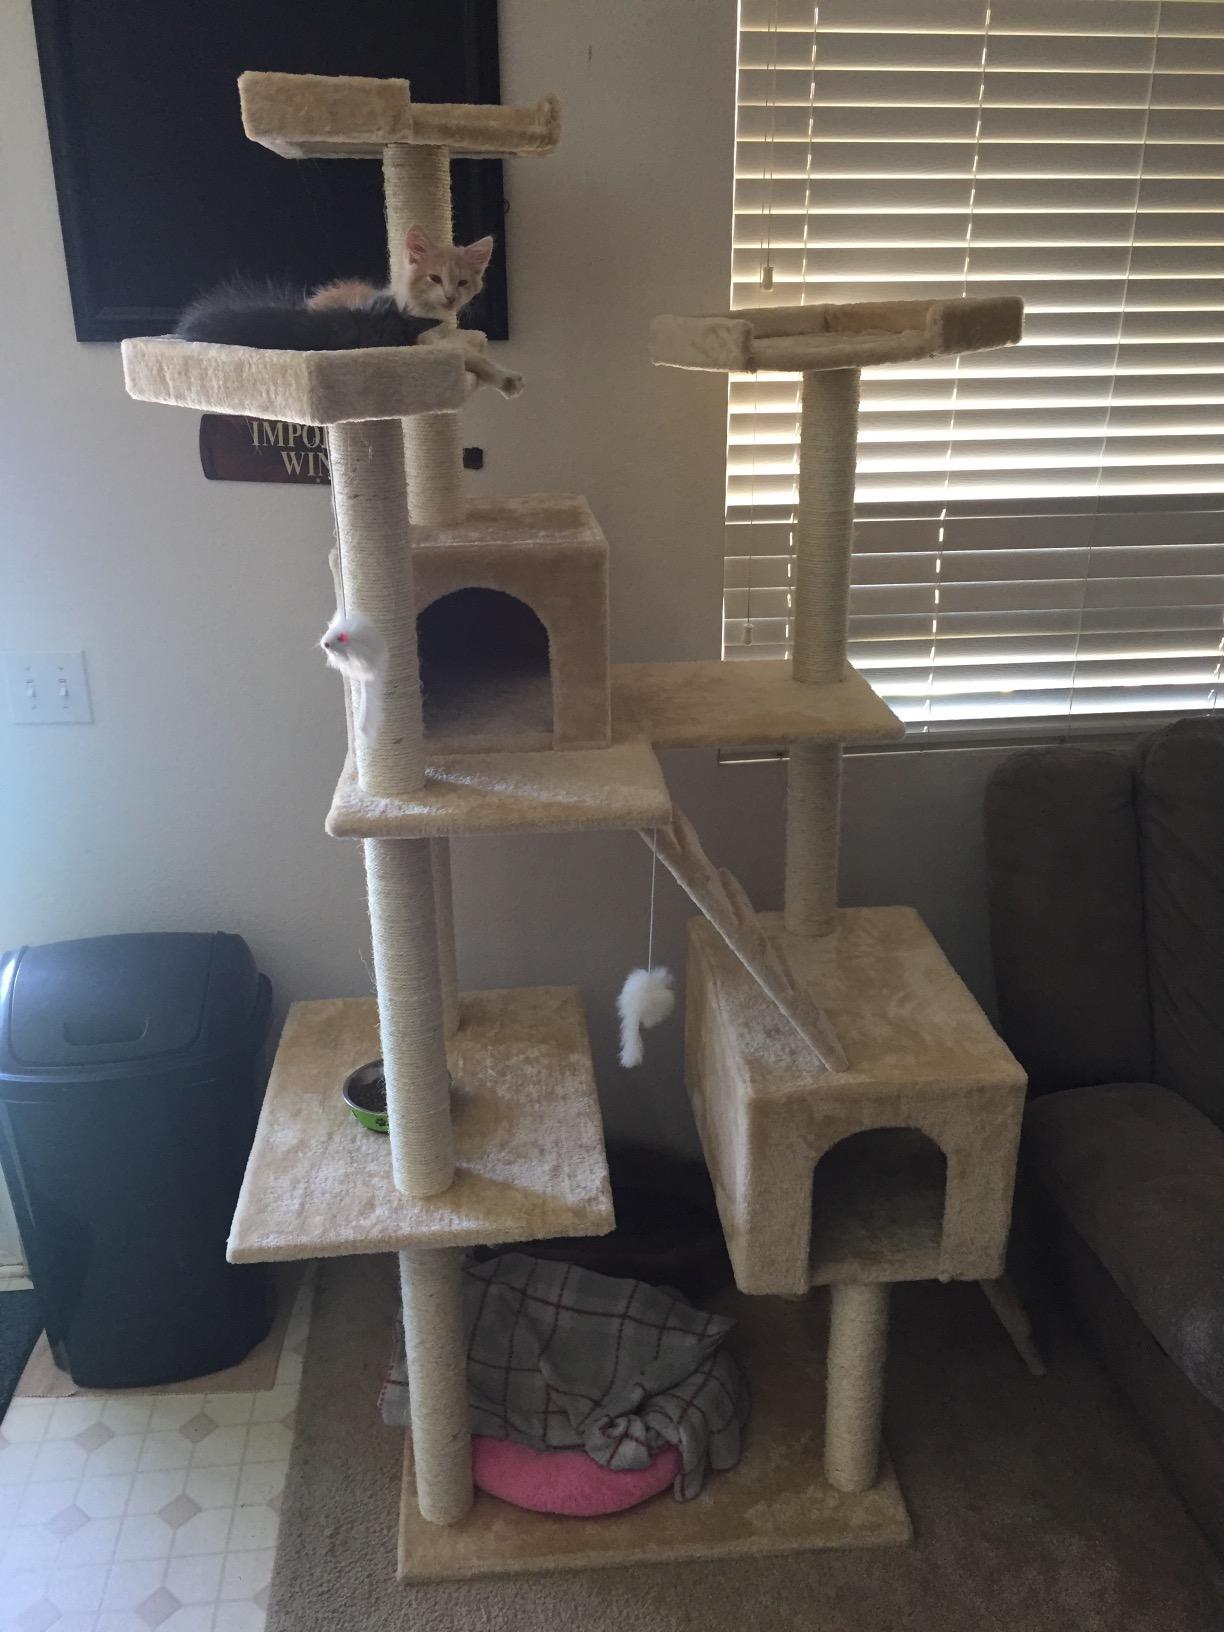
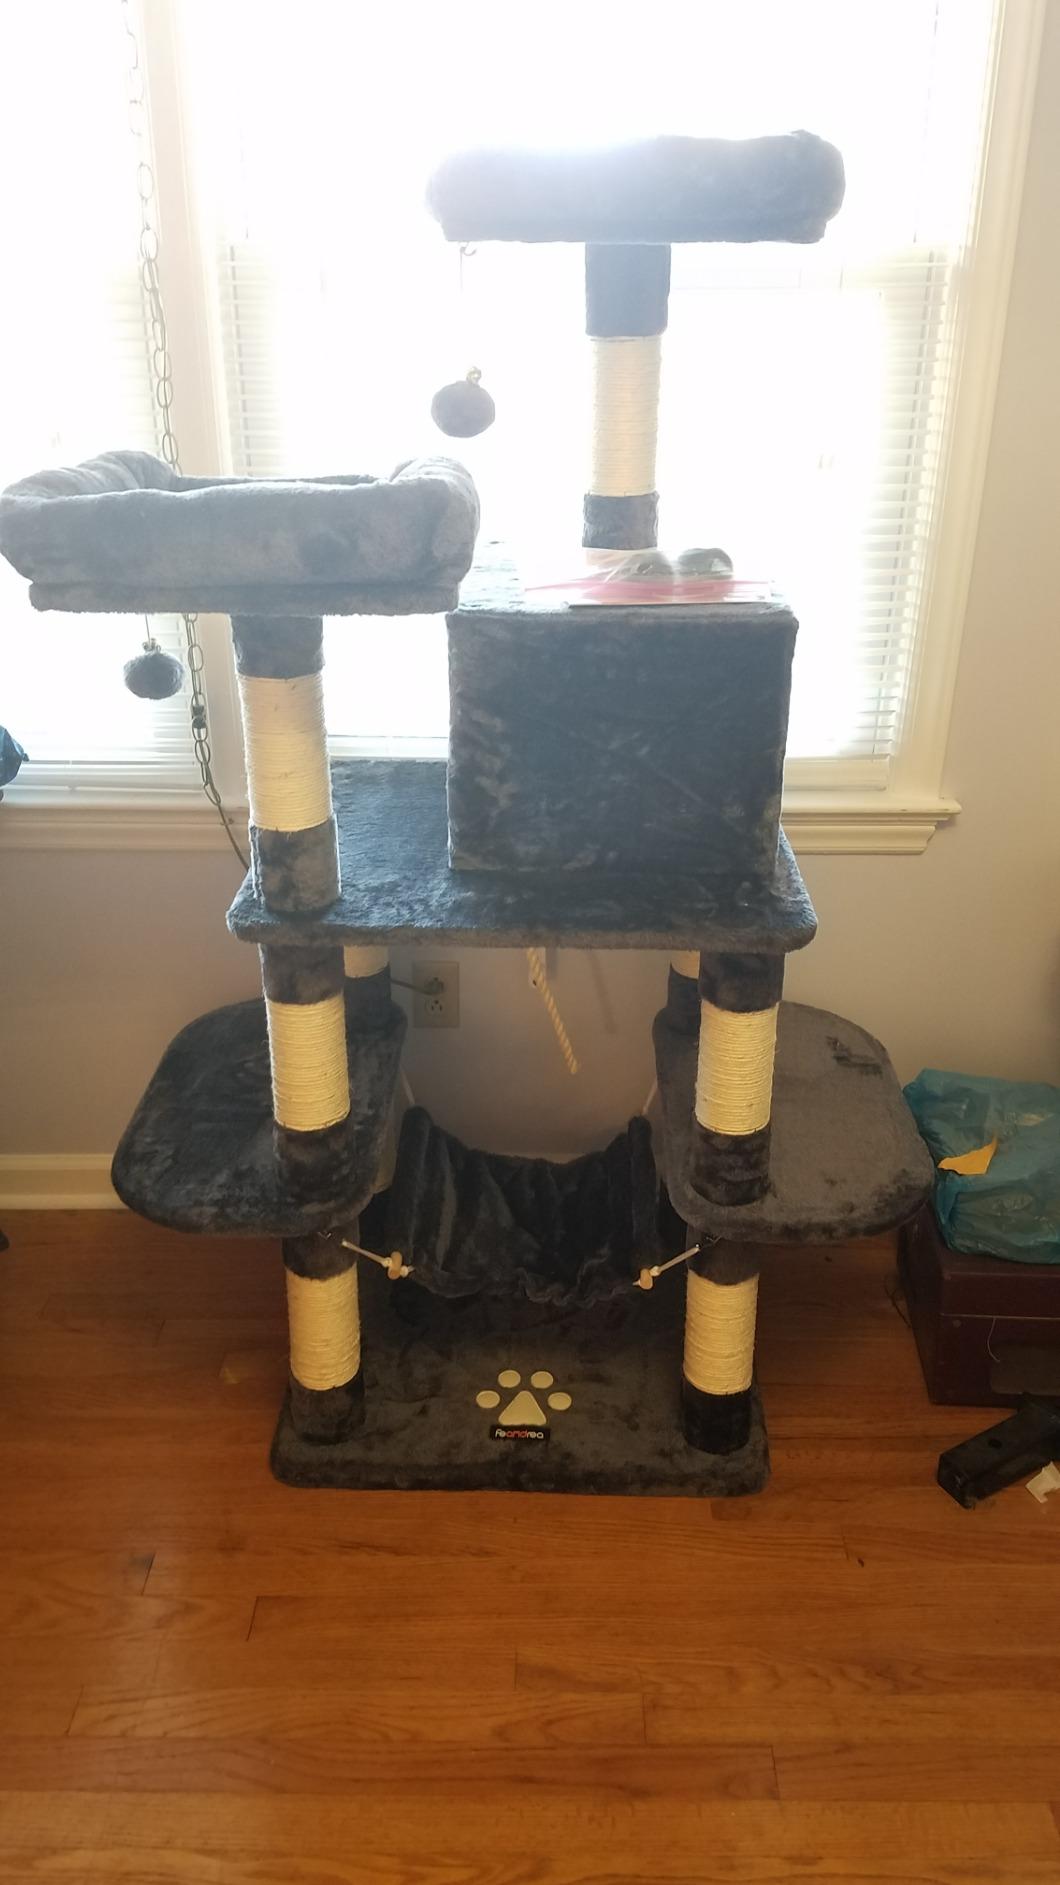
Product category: items_cat tree
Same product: no